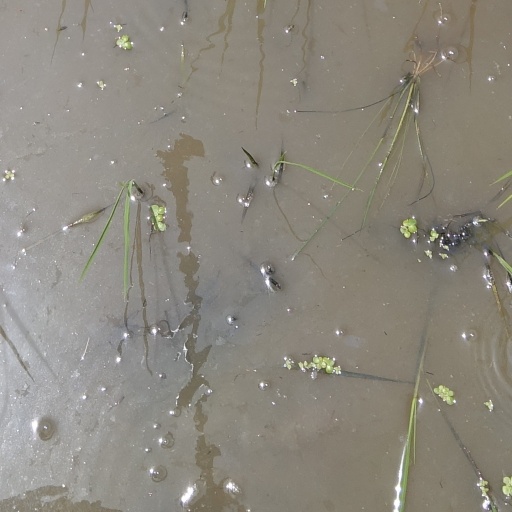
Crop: rice